Ali al-Ghanmi

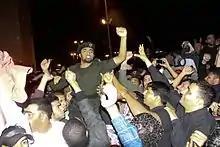
Ali al-Ghanmi joining protests

Ali Jassim al-Ghanmi (Arabic: علي جاسم الغانمي) (born c. 1987) is a Bahraini former policeman who came to public attention for leaving his post and joining protesters in February 2011 of the Bahraini uprising (2011–present). On 9 January 2012, he was sentenced to 12 years' imprisonment.